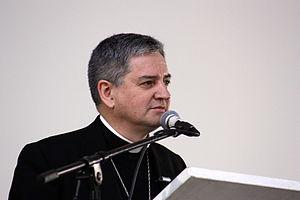
Mgr Marc Aillet, évêque catholique
Marc Marie Max Aillet, né le 17 avril 1957 à Parakou au Dahomey, devenu le Bénin, est un évêque catholique français, évêque de Bayonne, Lescar et Oloron depuis 2008.